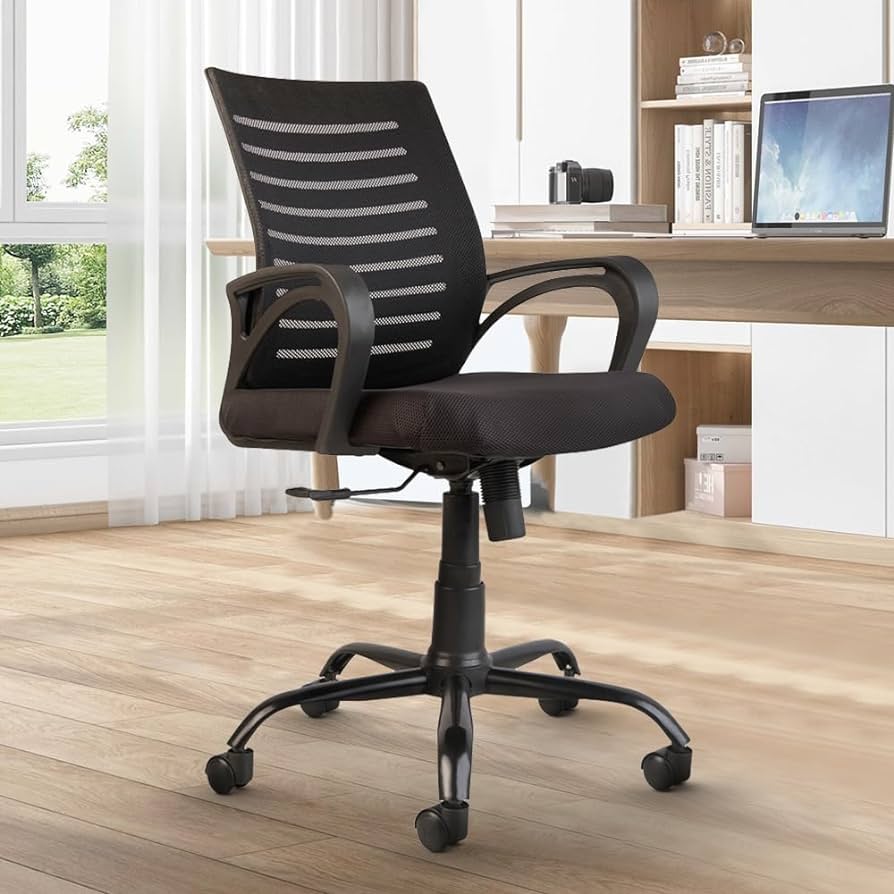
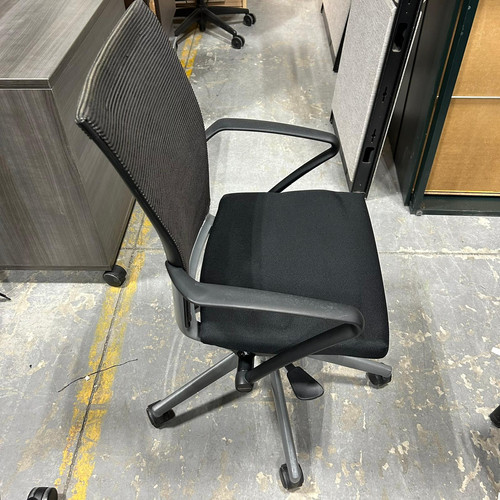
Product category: items_chair
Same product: no